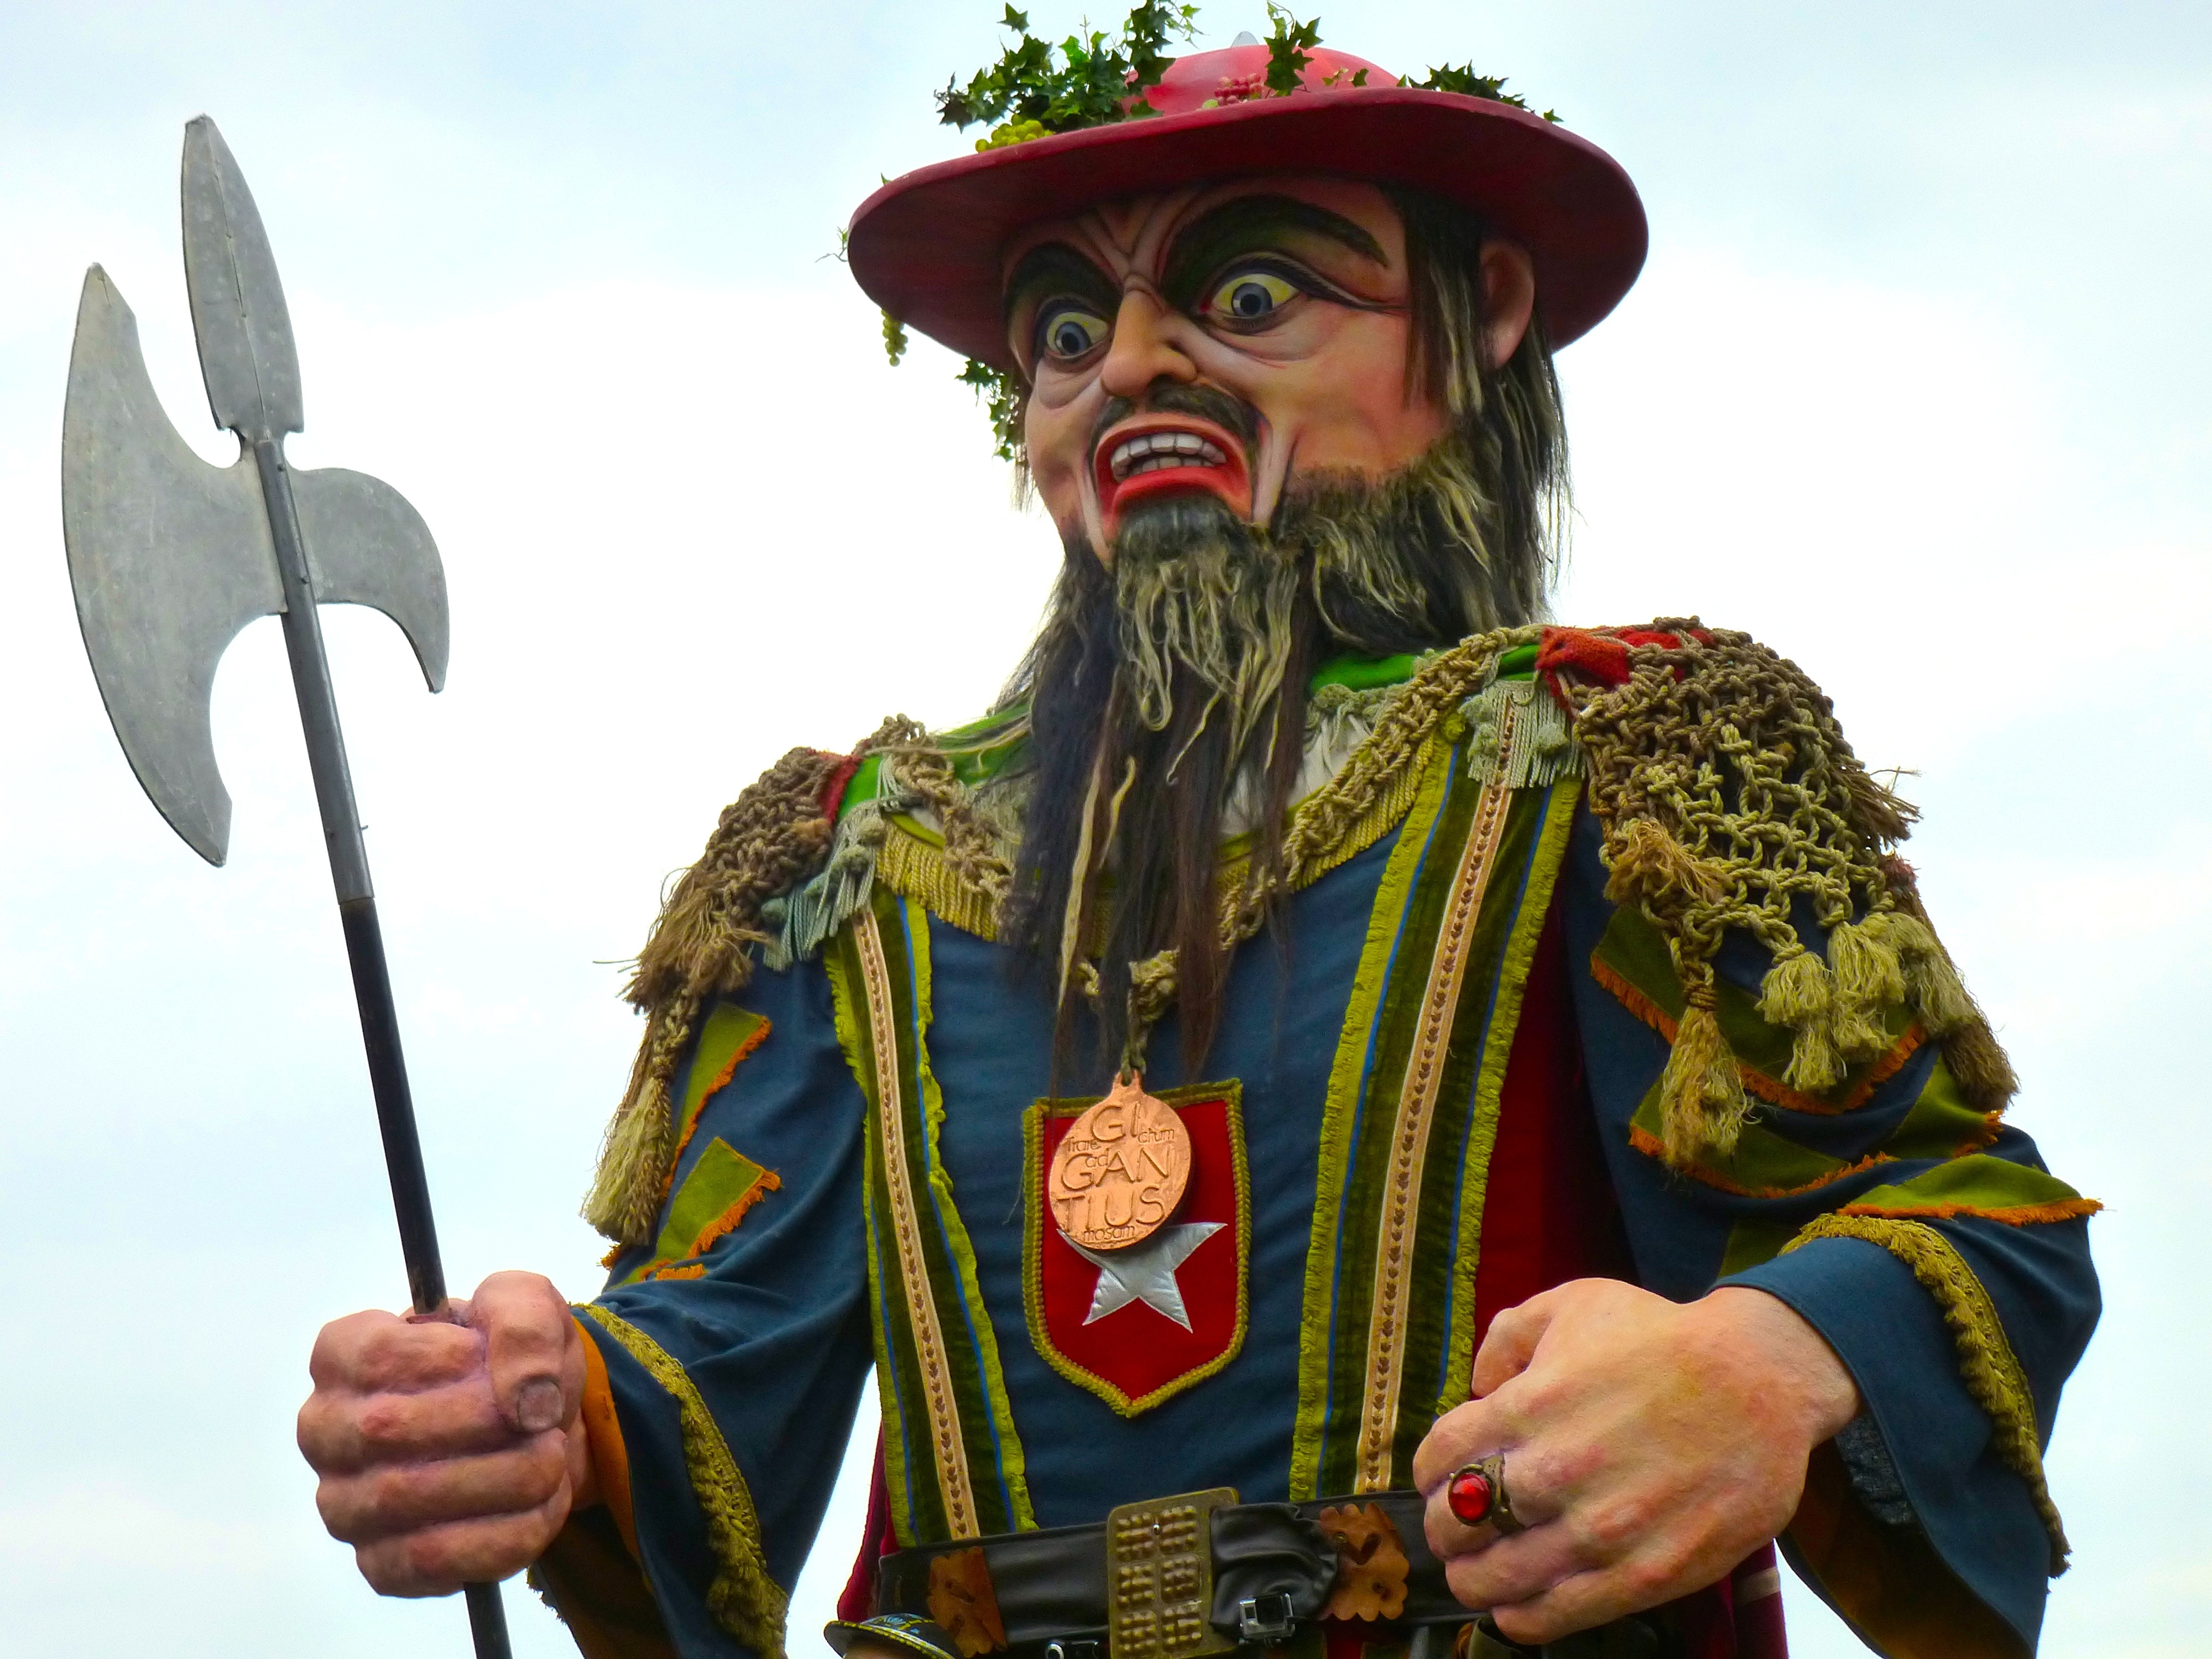
person, profession, maastricht, giant city, gigantius